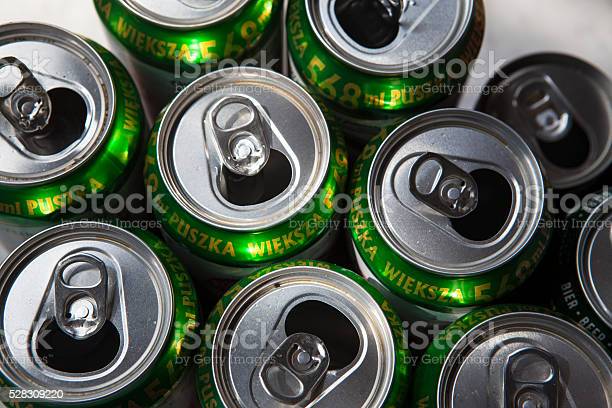
Label: metal